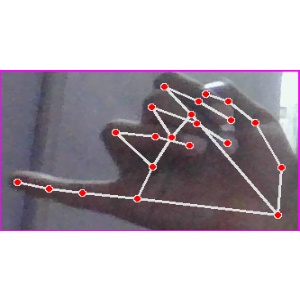
अक्षर: च